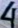
Number: 4